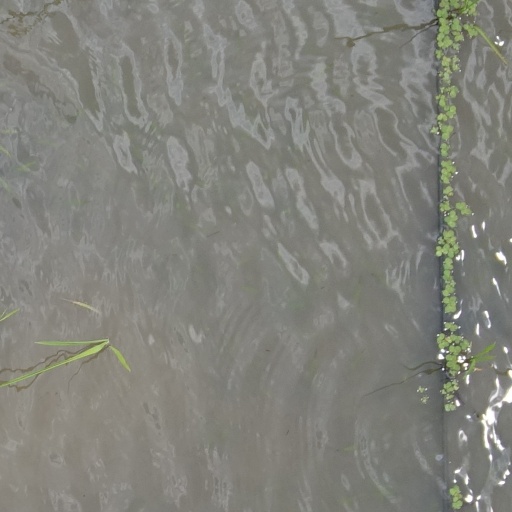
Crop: rice